Laser

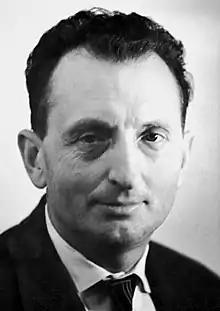
Aleksandr Prokhorov

In 1951, Joseph Weber submitted a paper on using stimulated emissions to make a microwave amplifier to the June 1952 Institute of Radio Engineers Vacuum Tube Research Conference in Ottawa, Ontario, Canada. After this presentation, RCA asked Weber to give a seminar on this idea, and Charles H. Townes asked him for a copy of the paper.